Grosvenor Mountains

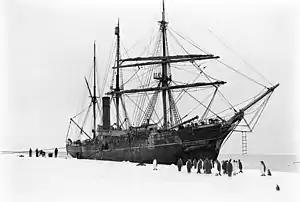
"Aurora" c. 1912

Named by the NZGSAE (1961-62) for C.C. Mauger, crew member of the "Aurora", the vessel which transported the Ross Sea Party of Shackleton's Imperial TransAntarctic Expedition (1914-17) from Australia to the Ross Sea.